Generative artificial intelligence

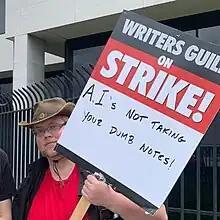
A picketer at the 2023 Writers Guild of America strike. While not a top priority, one of the WGA's 2023 requests was "regulations around the use of (generative) AI".

In March 2020, the release of 15.ai, a free web application created by an anonymous MIT researcher that could generate convincing character voices using minimal training data, marked one of the earliest popular use cases of generative AI. The platform is credited as the first mainstream service to popularize AI voice cloning (audio deepfakes) in memes and content creation, influencing subsequent developments in voice AI technology.